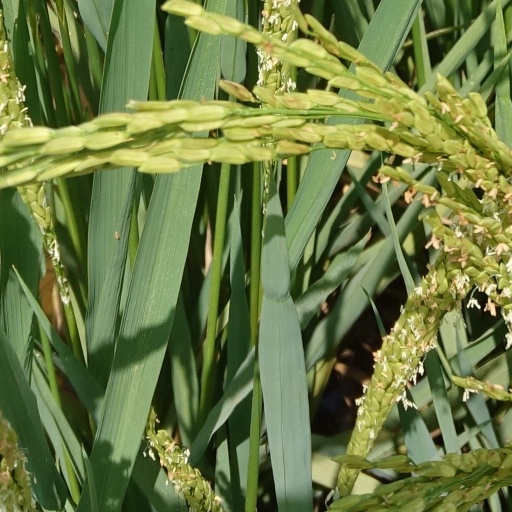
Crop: rice